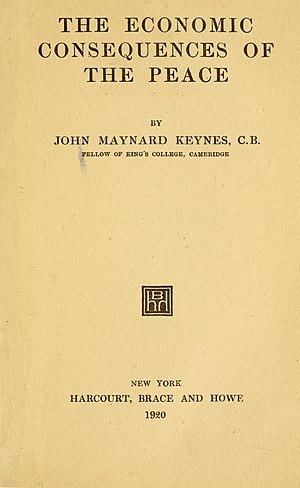
Les Conséquences économiques de la paix est un ouvrage publié en 1919 par John Maynard Keynes, dans lequel est comparé le traité de Versailles à une « paix carthaginoise », par référence à la rigueur du traité de paix à la fin de la Deuxième guerre punique. Refusant les propositions de son éditeur et amant Daniel MacMillan, il le publie à compte d'auteur : l'immense succès de l'ouvrage lui procure désormais une aisance financière.
John Maynard Keynes, né le 5 juin 1883 à Cambridge et mort le 21 avril 1946 dans sa ferme de Tilton à Firle, est un économiste, haut fonctionnaire et essayiste britannique. Sa notoriété est mondiale. Il est le fondateur de la macroéconomie keynésienne. Le keynésianisme, la nouvelle économie keynésienne, le néokeynésianisme ou le post-keynésianisme sont issus de son œuvre. Considéré comme l'un des plus influents théoriciens de l'économie du XXᵉ siècle, il fut, en tant que conseiller officiel ou officieux de nombreux hommes politiques, l'un des acteurs principaux des accords de Bretton Woods, après la Seconde Guerre mondiale.